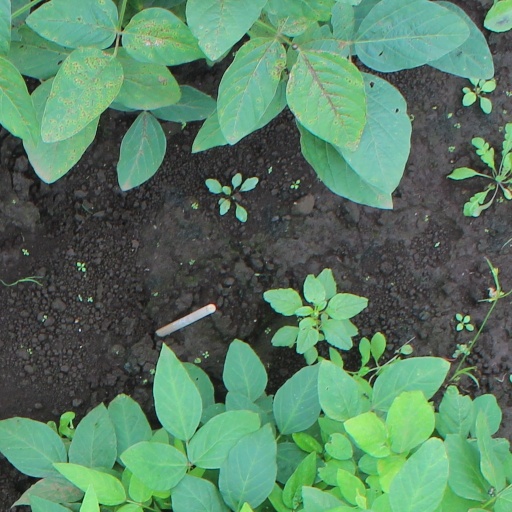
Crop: soybean